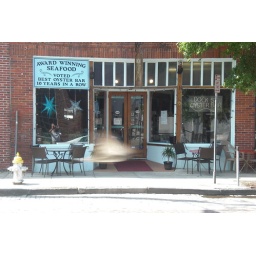
Our favorite place to eat in all of NC. Notice the bird flying through the shot!